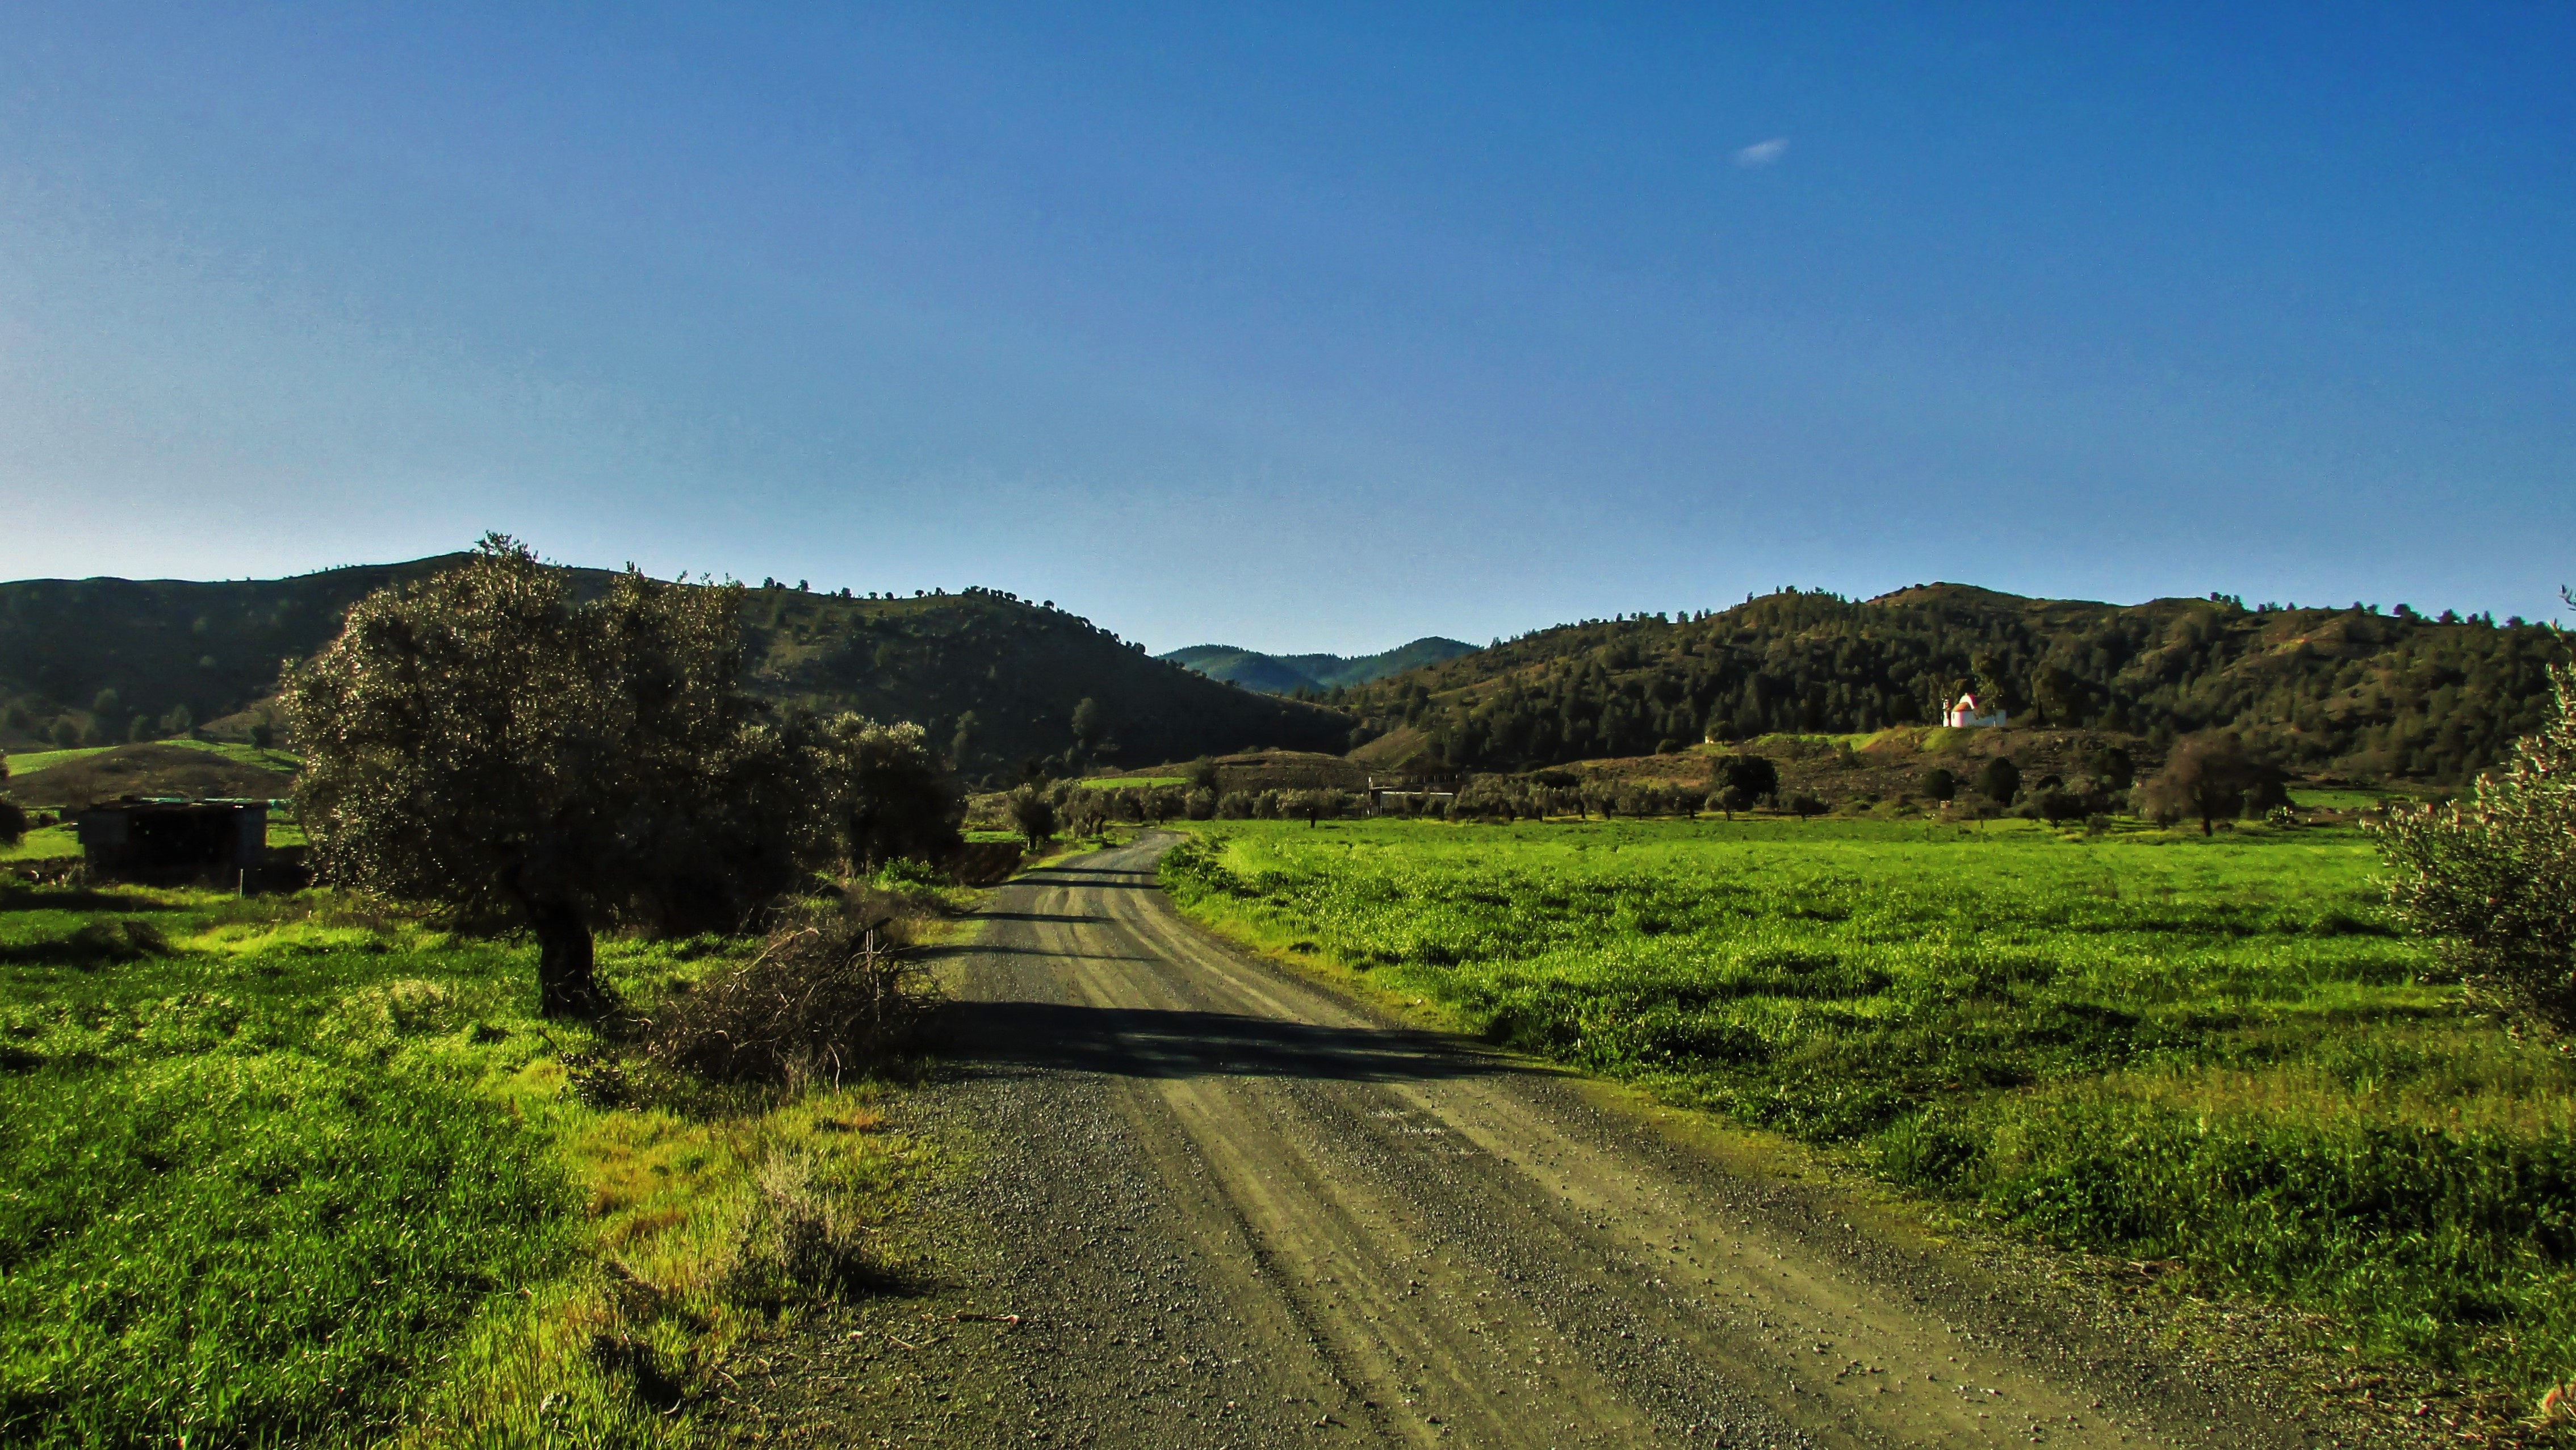
landscape, grass, mountain, road, field, farm, meadow, countryside, hill, valley, mountain range, dirt road, mediterranean, scenic, agriculture, highland, plain, grassland, plateau, ecosystem, cyprus, rural area, natural environment, geographical feature, mountainous landforms